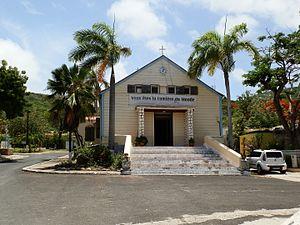
Église Notre-Dame du Bon-Secours de la Désirade
L'église Notre-Dame du Bon-Secours est une église catholique située sur l'île de la Désirade, en France.
Cet article recense les monuments historiques de la Guadeloupe, en France.
La Désirade est une île française de l'arc des Petites Antilles et une dépendance administrative de la Guadeloupe. Située à une dizaine de kilomètres à l'est de la Grande-Terre, elle est également une commune du même nom, qui intègre les îles de la Petite-Terre. Ses habitants sont les Désiradiens.